Norwegian identity card

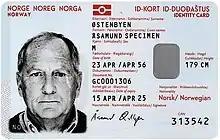
First version of the Norwegian ID card

Norway decided in 2007 to introduce a voluntary national identity card, to be usable for travel to EEA countries. They were since delayed until introduced on 30 November 2020. The reason for the delay was that the responsible authorities required absolute security on both the cards and the validation of the identity at issuance, issuing new security requirements repeatedly.